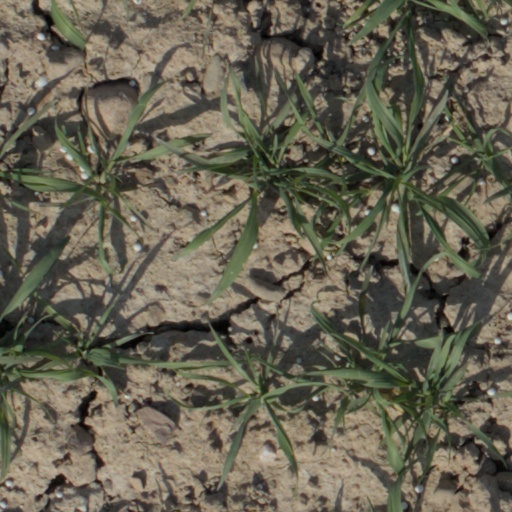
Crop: wheat